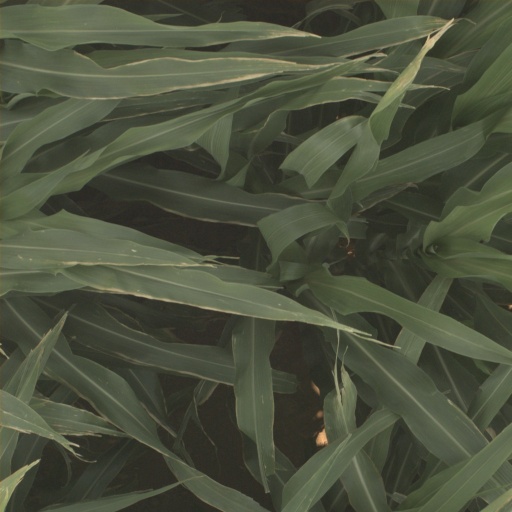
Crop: sorghum